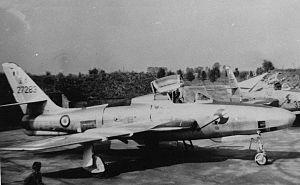
RF-84F Thunderflash RF-84F 52-7283 de l'ERT 2/33 Belfort
La 33ᵉ Escadre de Reconnaissance est une ancienne unité de reconnaissance de l'armée de l'air française. Ayant connu une brève existence avant-guerre entre le 1ᵉʳ avril 1937 le 1ᵉʳ mai 1939, elle fut recréée le 1ᵉʳ novembre 1943 en Tunisie et dissoute à Strasbourg le 1ᵉʳ août 1993. Cette escadre est réactivée le 5 septembre 2019 sous le nom de 33e escadre de surveillance, de reconnaissance et d'attaque
L'escadron de drones 1/33 Belfort, créé en 2010, est le premier escadron de drones militaires de l'Armée française.